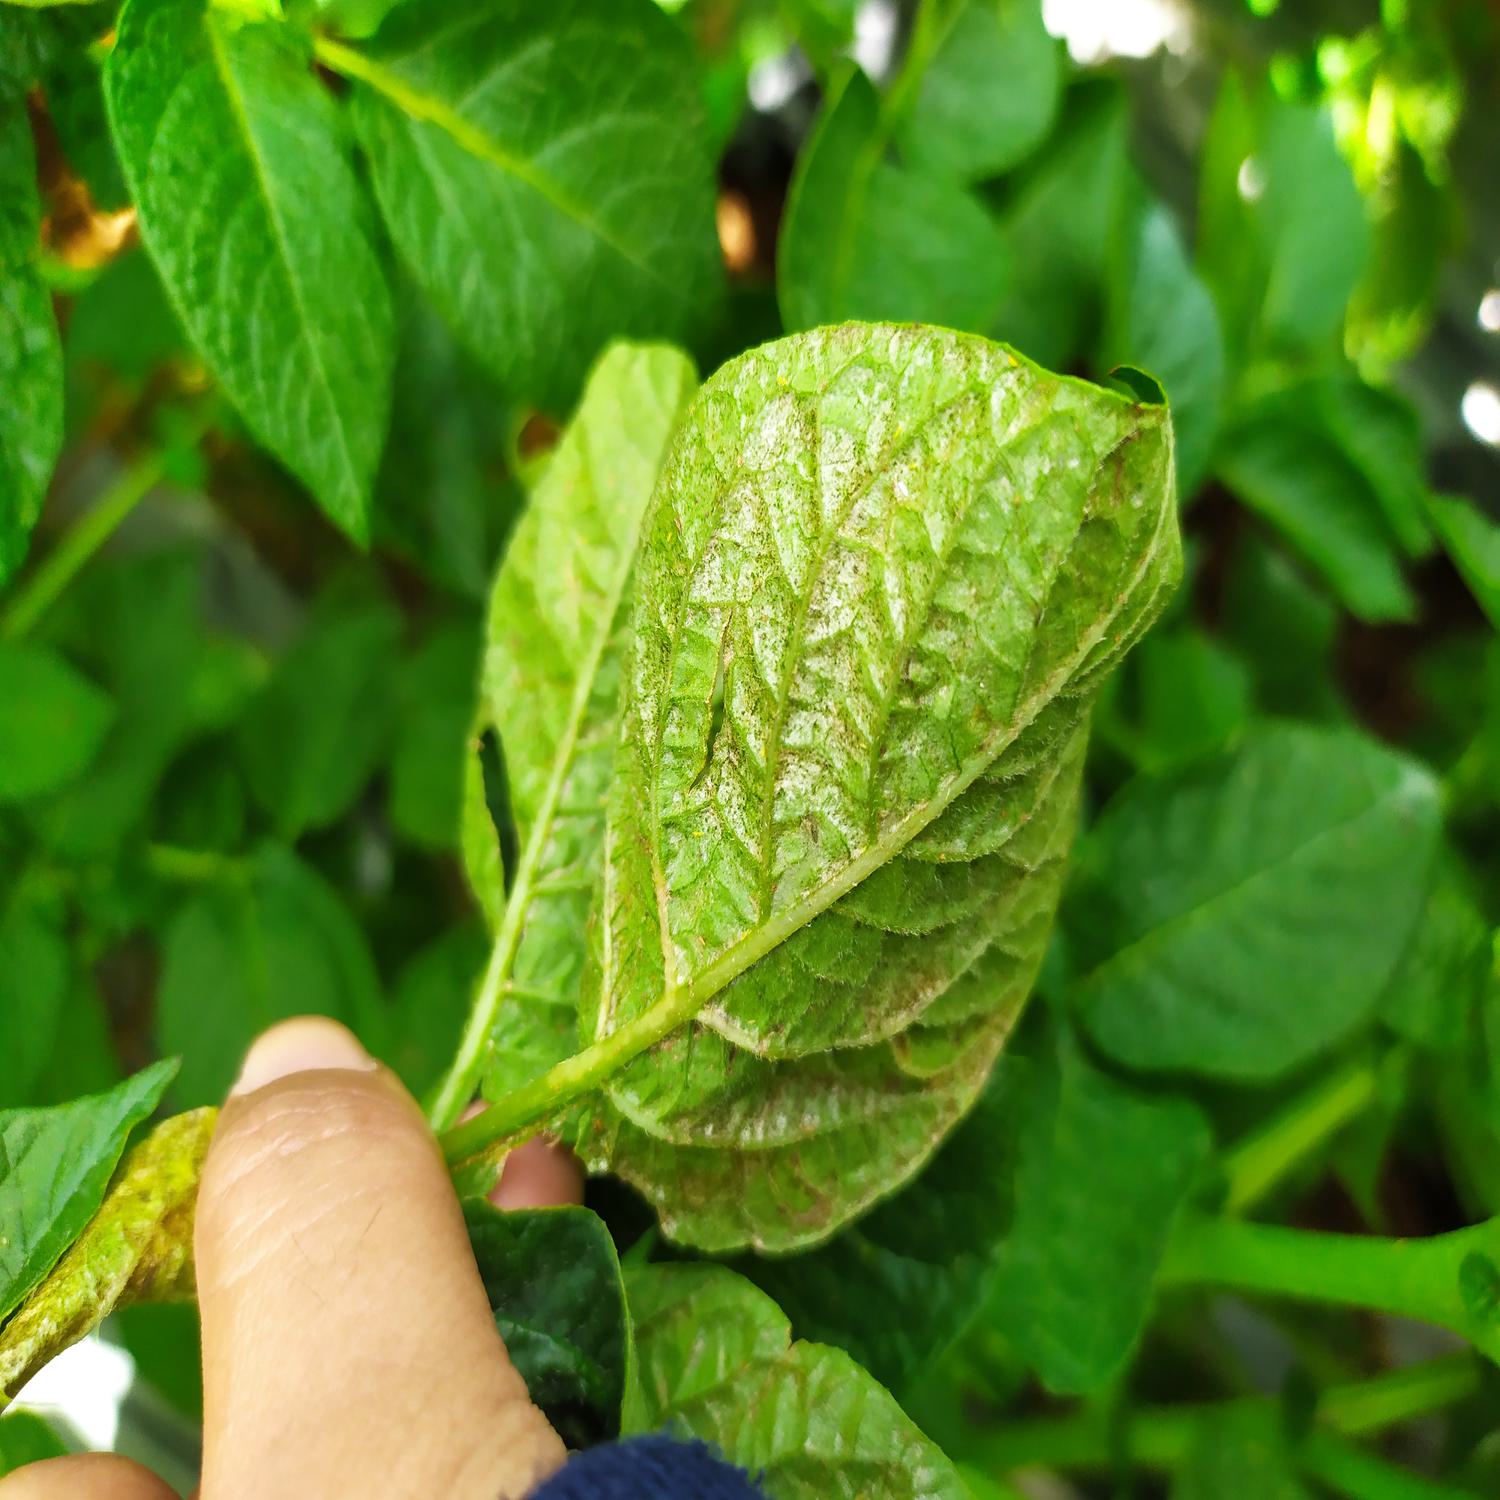
Label: Pest